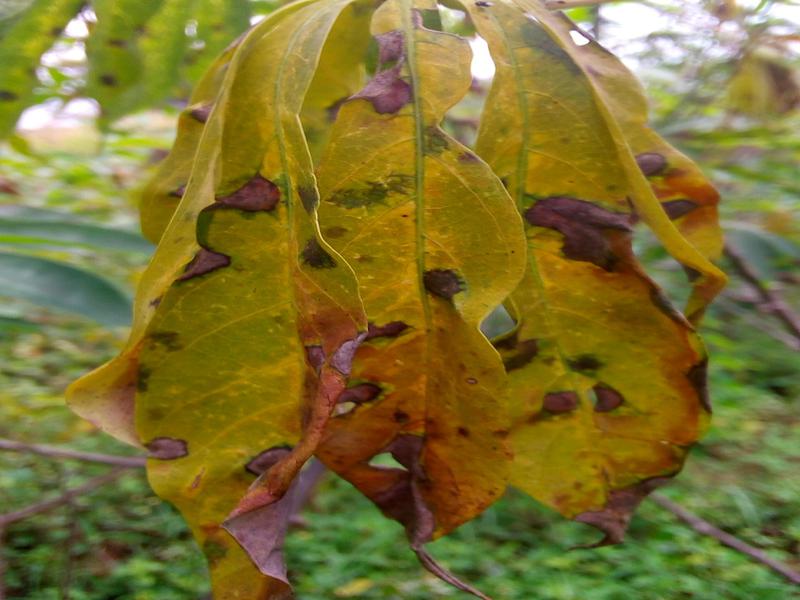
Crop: cassava
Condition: bacterial_blight